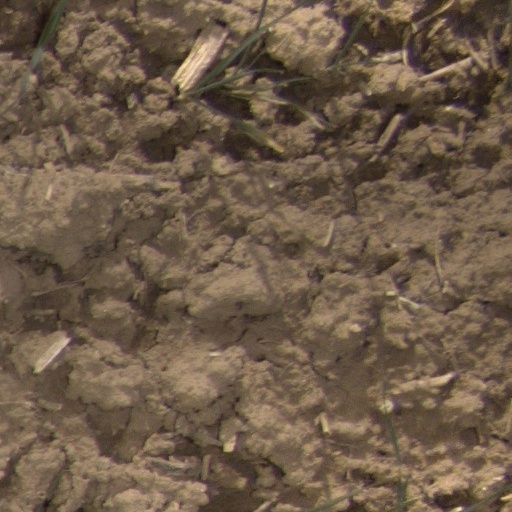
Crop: wheat